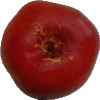
Label: Nectarine Flat 1